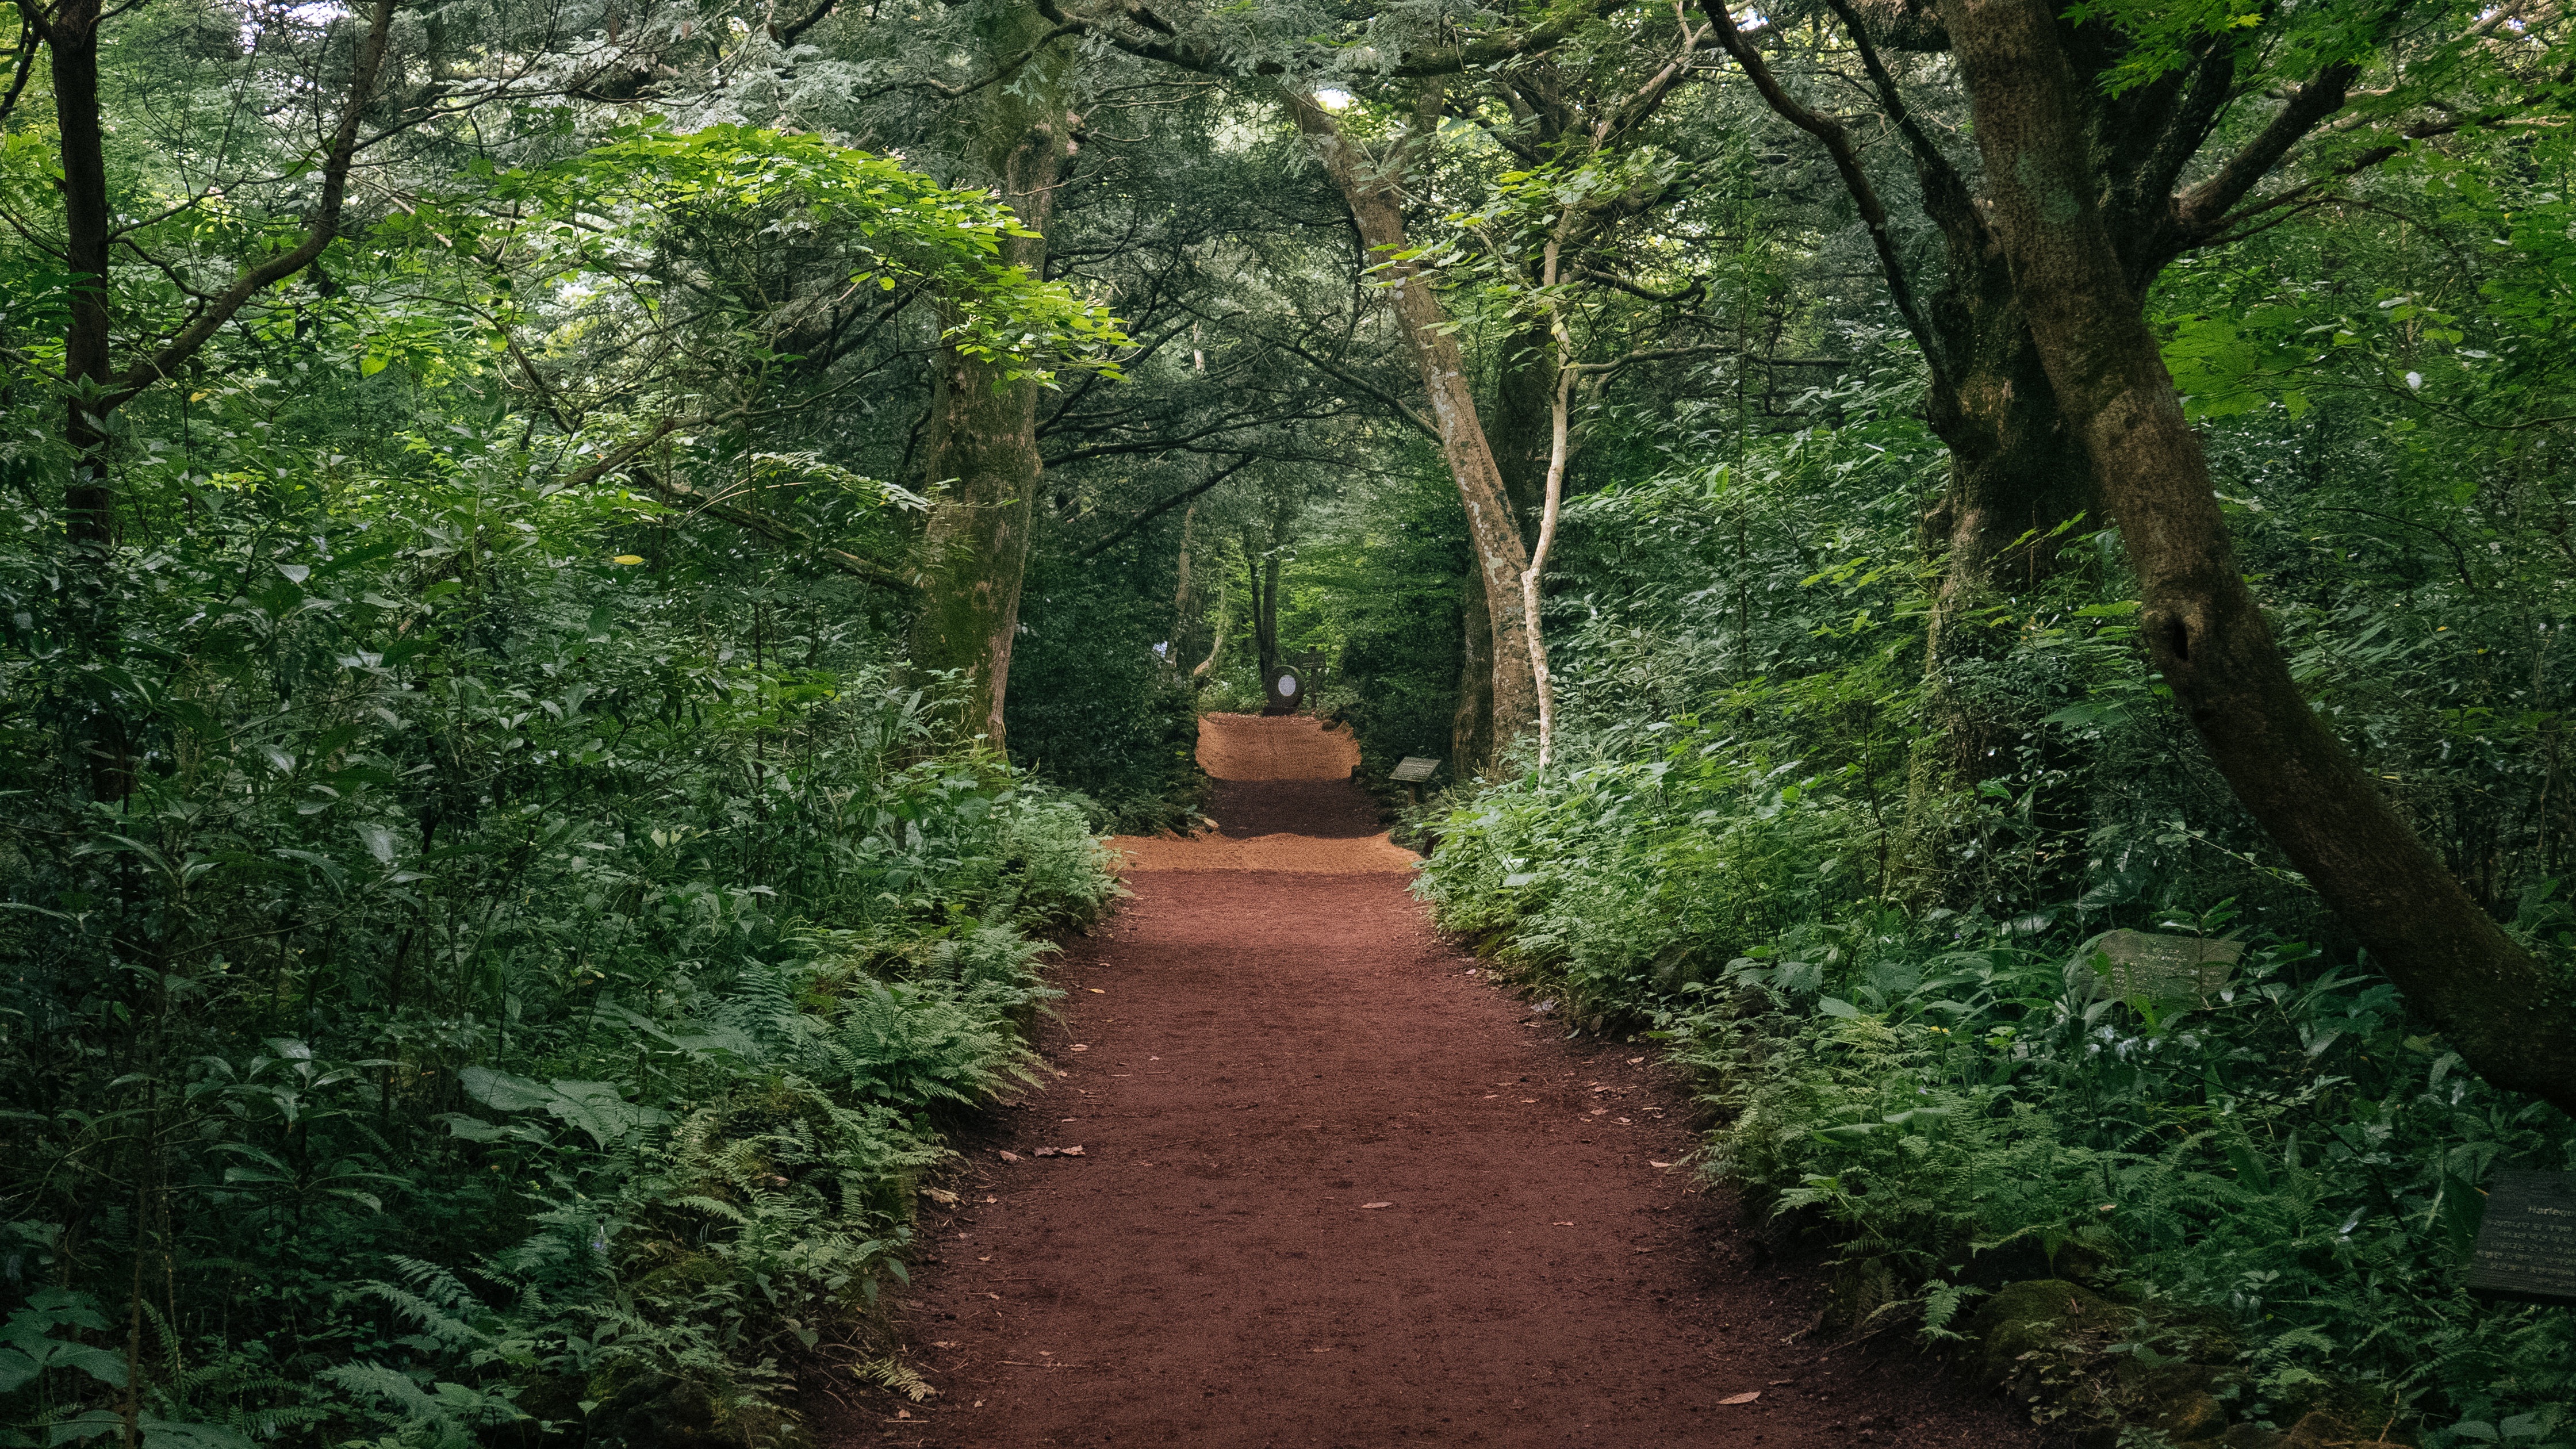
tree, nature, forest, trail, sunlight, leaf, green, jungle, autumn, garden, vegetation, rainforest, plantation, woodland, habitat, ecosystem, rural area, old growth forest, natural environment